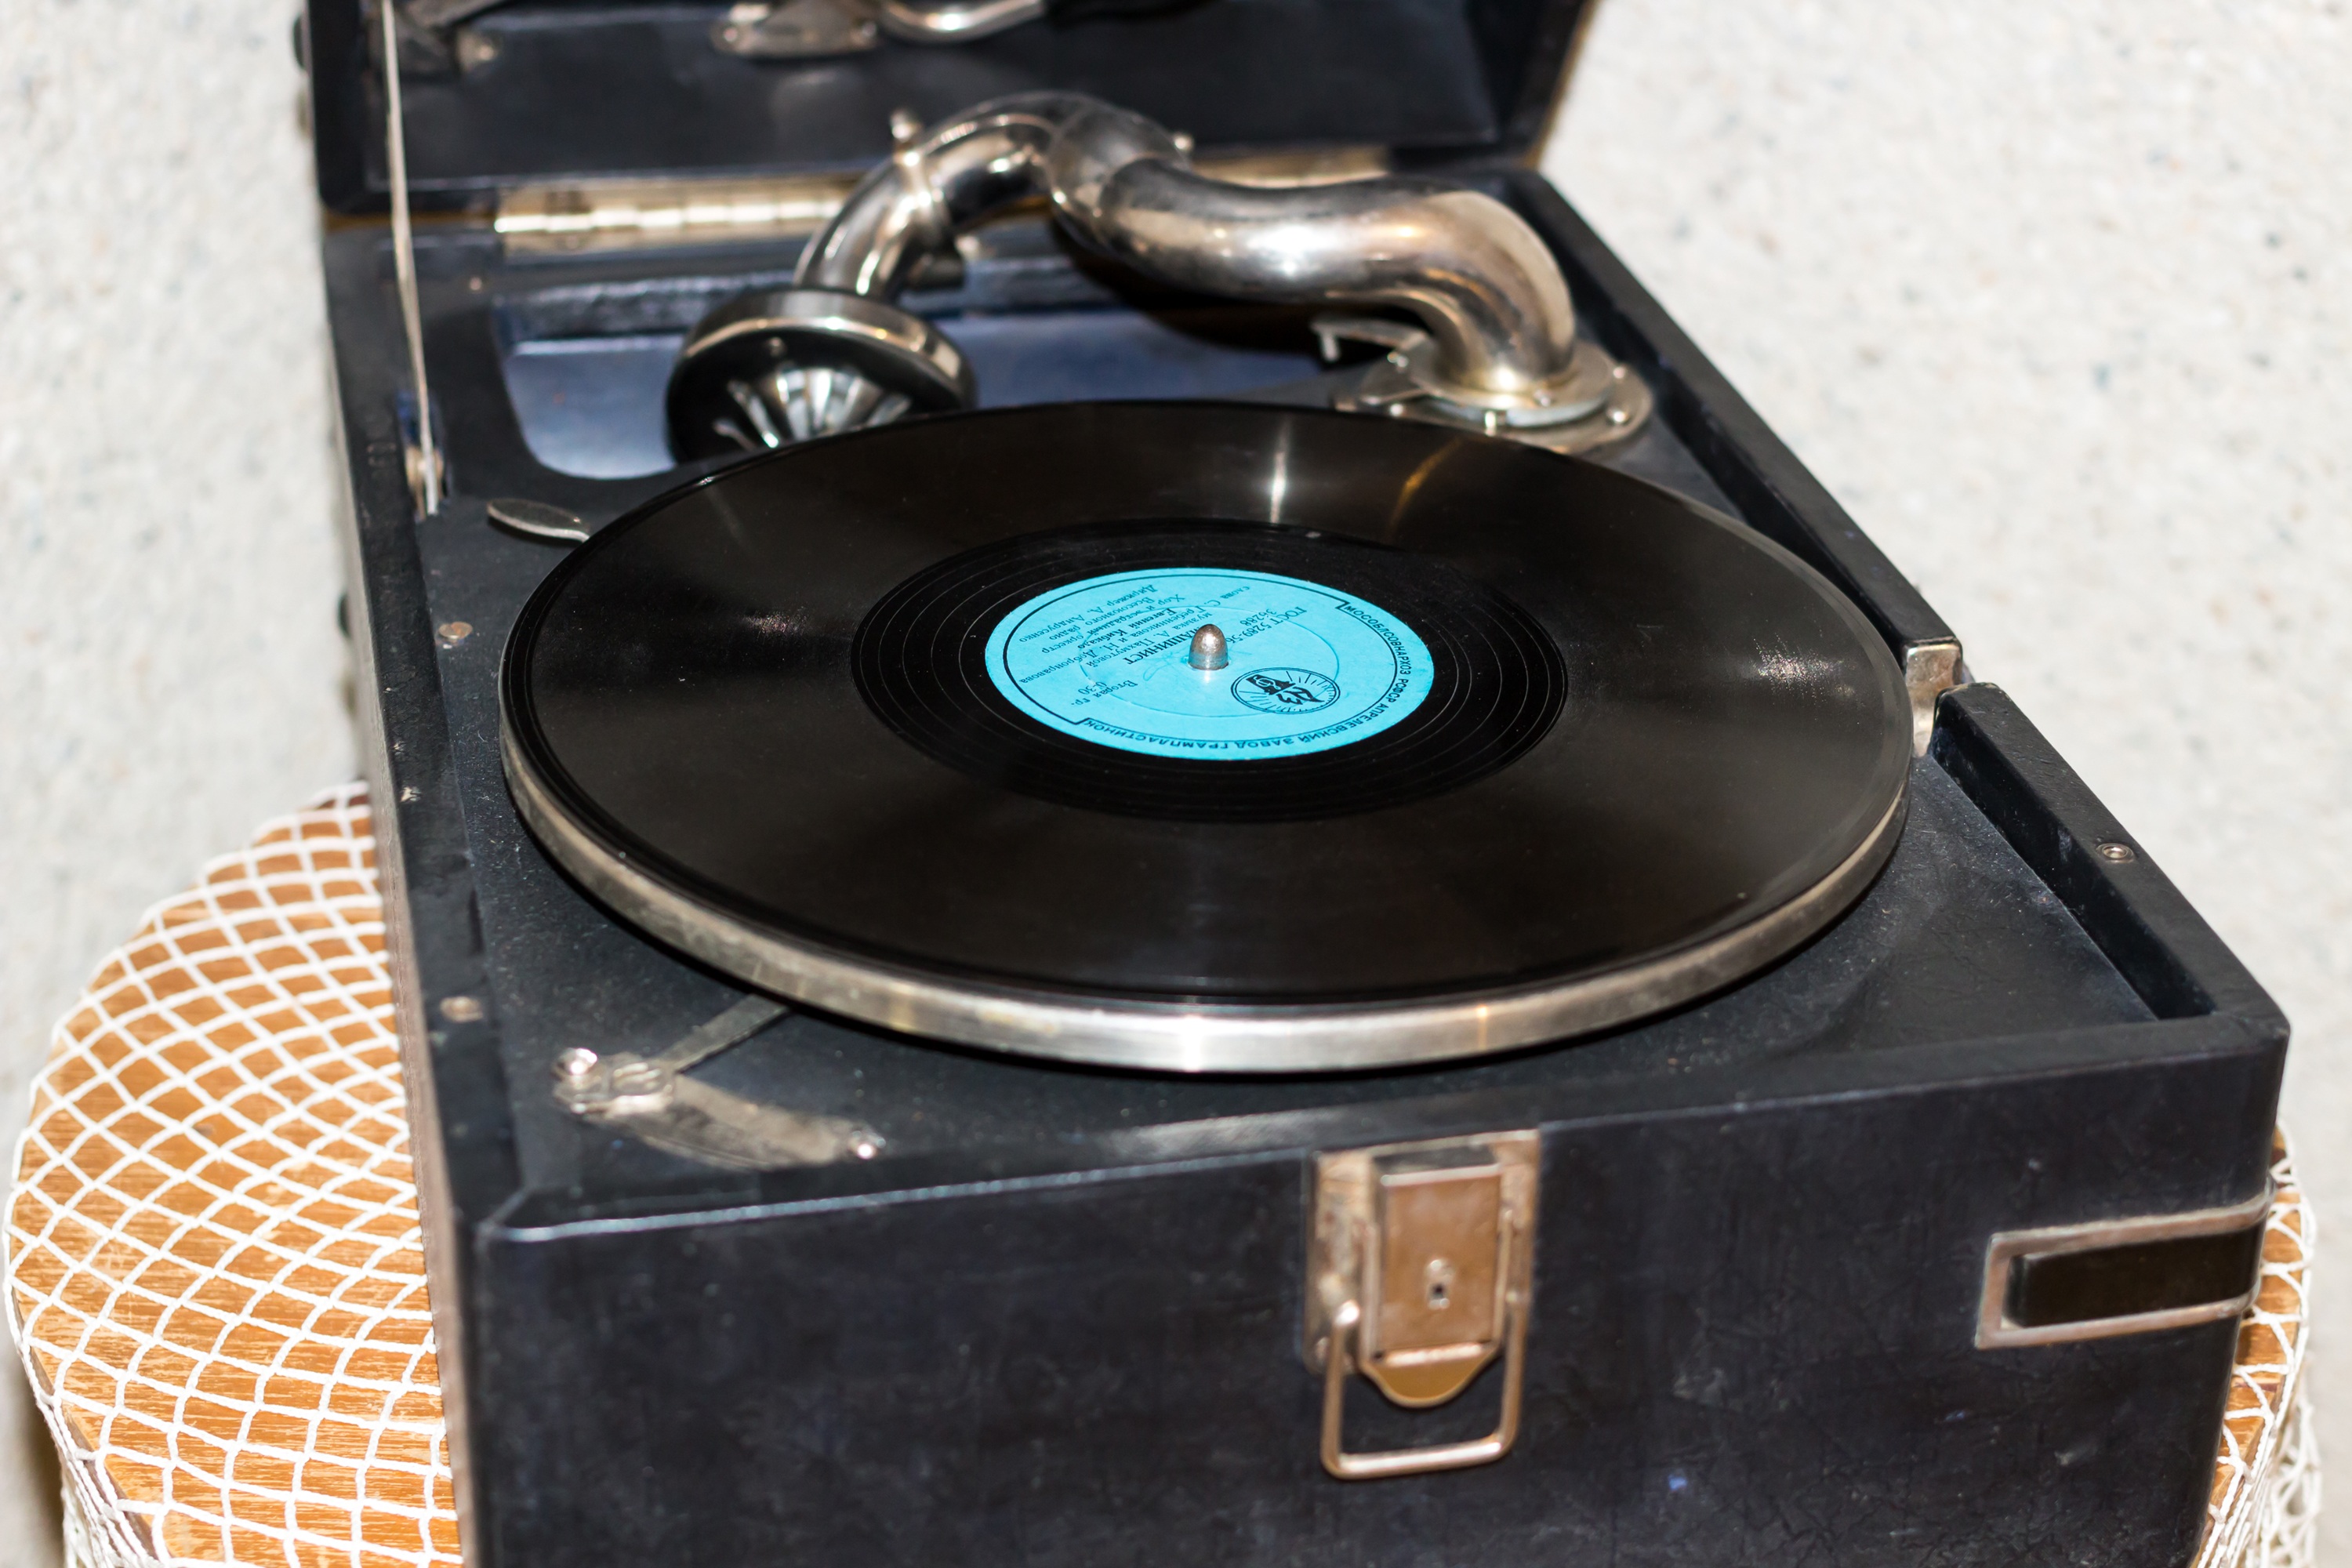
turntable, technology, retro, old, electronics, records, exhibit, the ussr, gramophone record, compact disc